Question: Please indicate a possible affordance area of the hit_baseball_bat that can be used for hitting
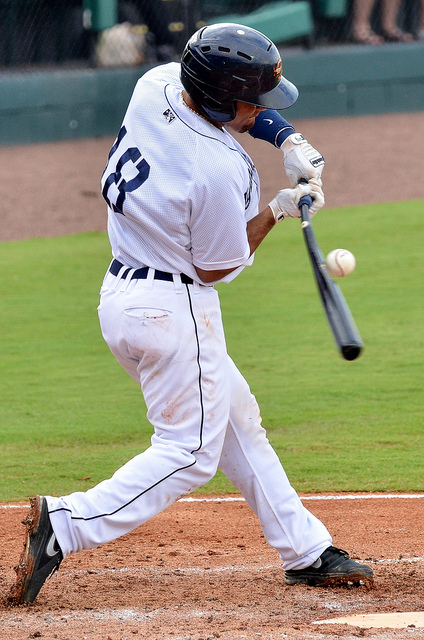
Answer: [312.5, 254.641, 361.667, 356.307]